Vladislav I of Wallachia

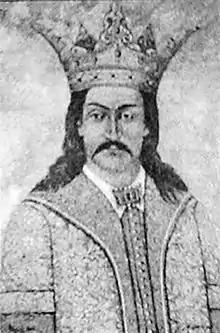

Vladislav I of the Basarab dynasty, also known as Vlaicu or Vlaicu-Vodă, was the Voivode of Wallachia between 1364 and 1377. He was the son of Nicholas Alexander of Wallachia and Clara Dobokai.